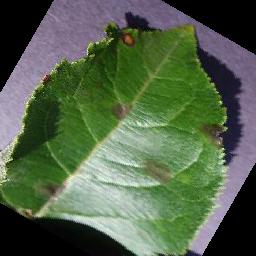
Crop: apple
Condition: scab